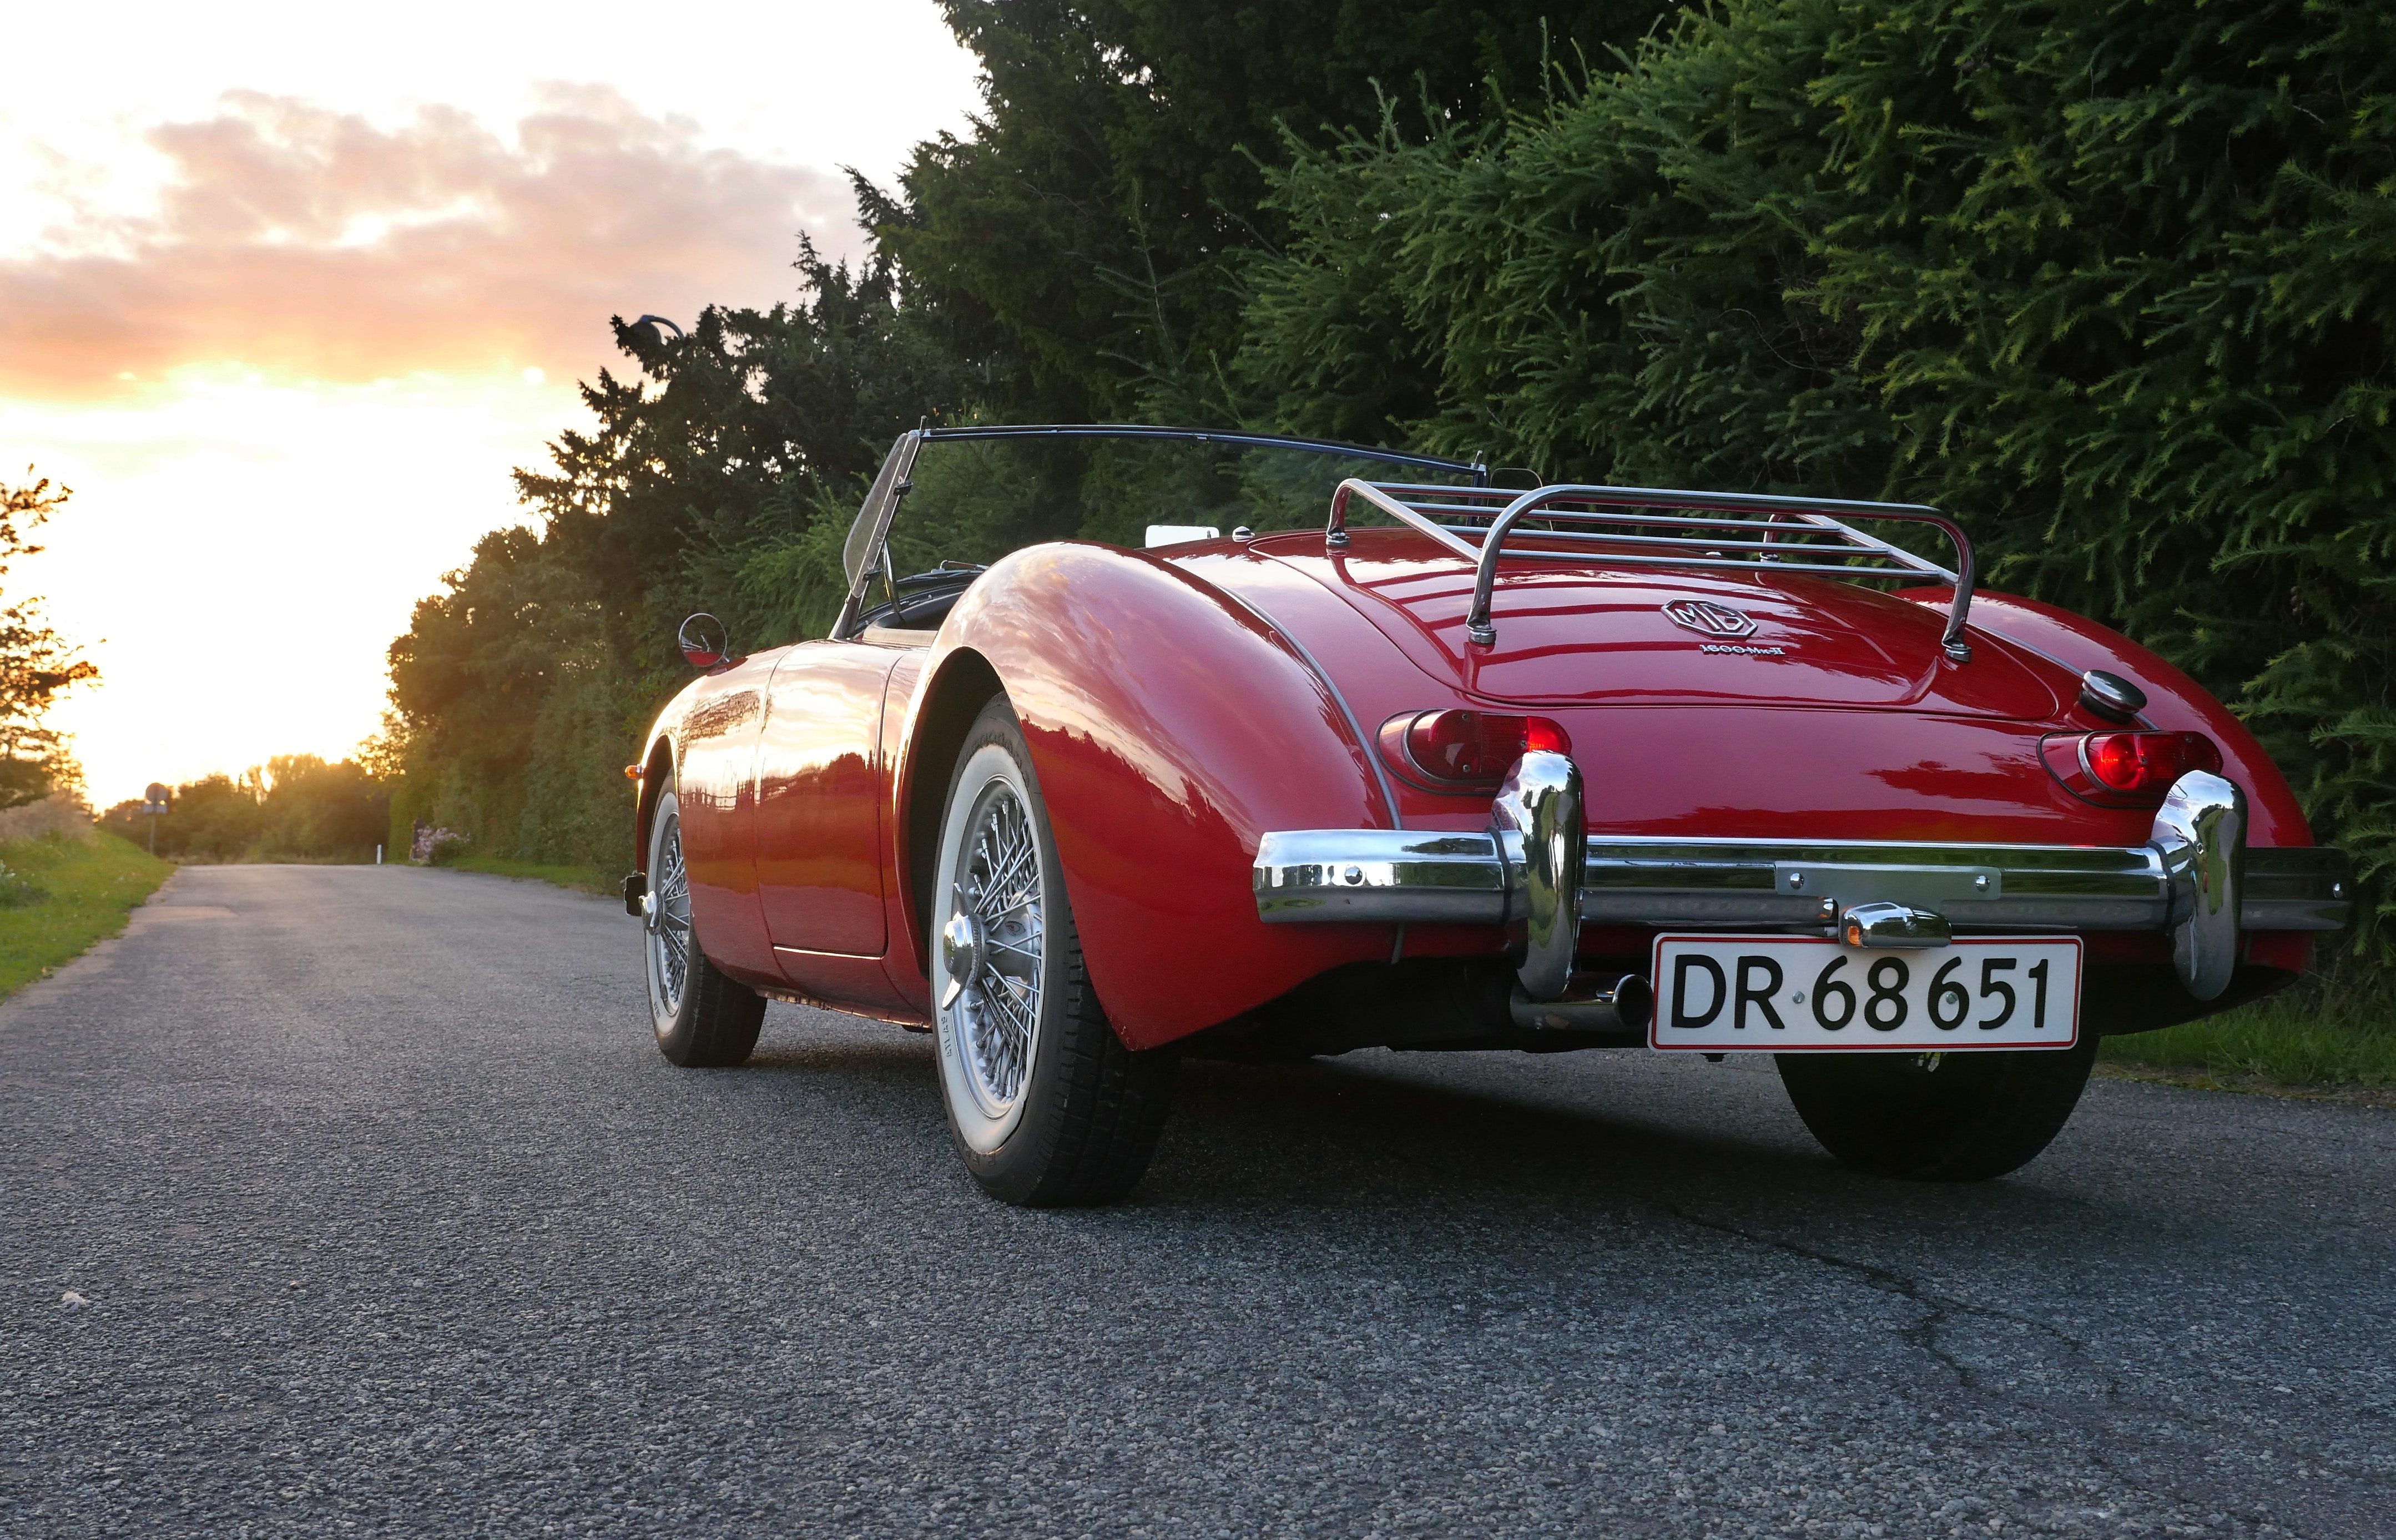
land vehicle, vehicle, car, classic car, coupe, automotive design, austin healey 100, convertible, sports car, classic, sedan, antique car, austin healey 3000